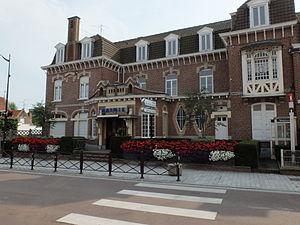
Vue de la mairie de Forest-sur-Marque.
Forest-sur-Marque est une commune française, située dans le département du Nord en région Hauts-de-France. Elle fait partie de la Métropole européenne de Lille.